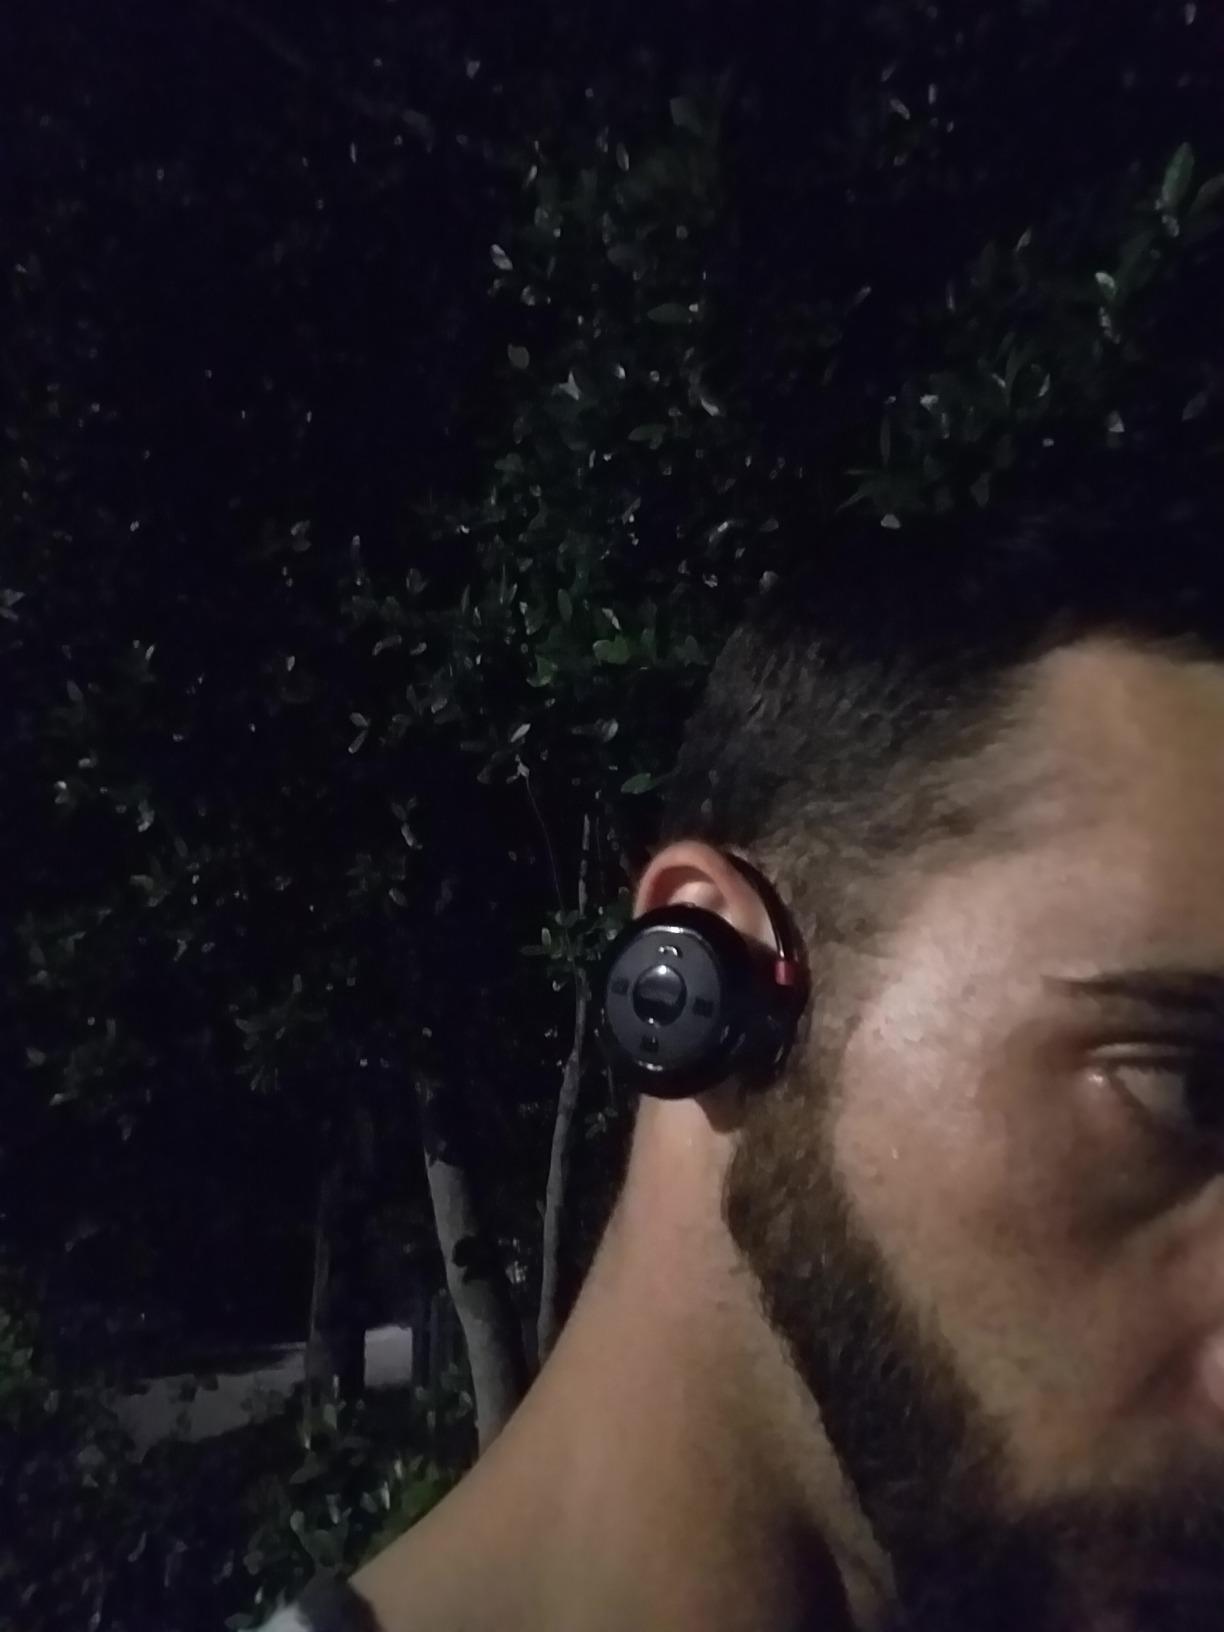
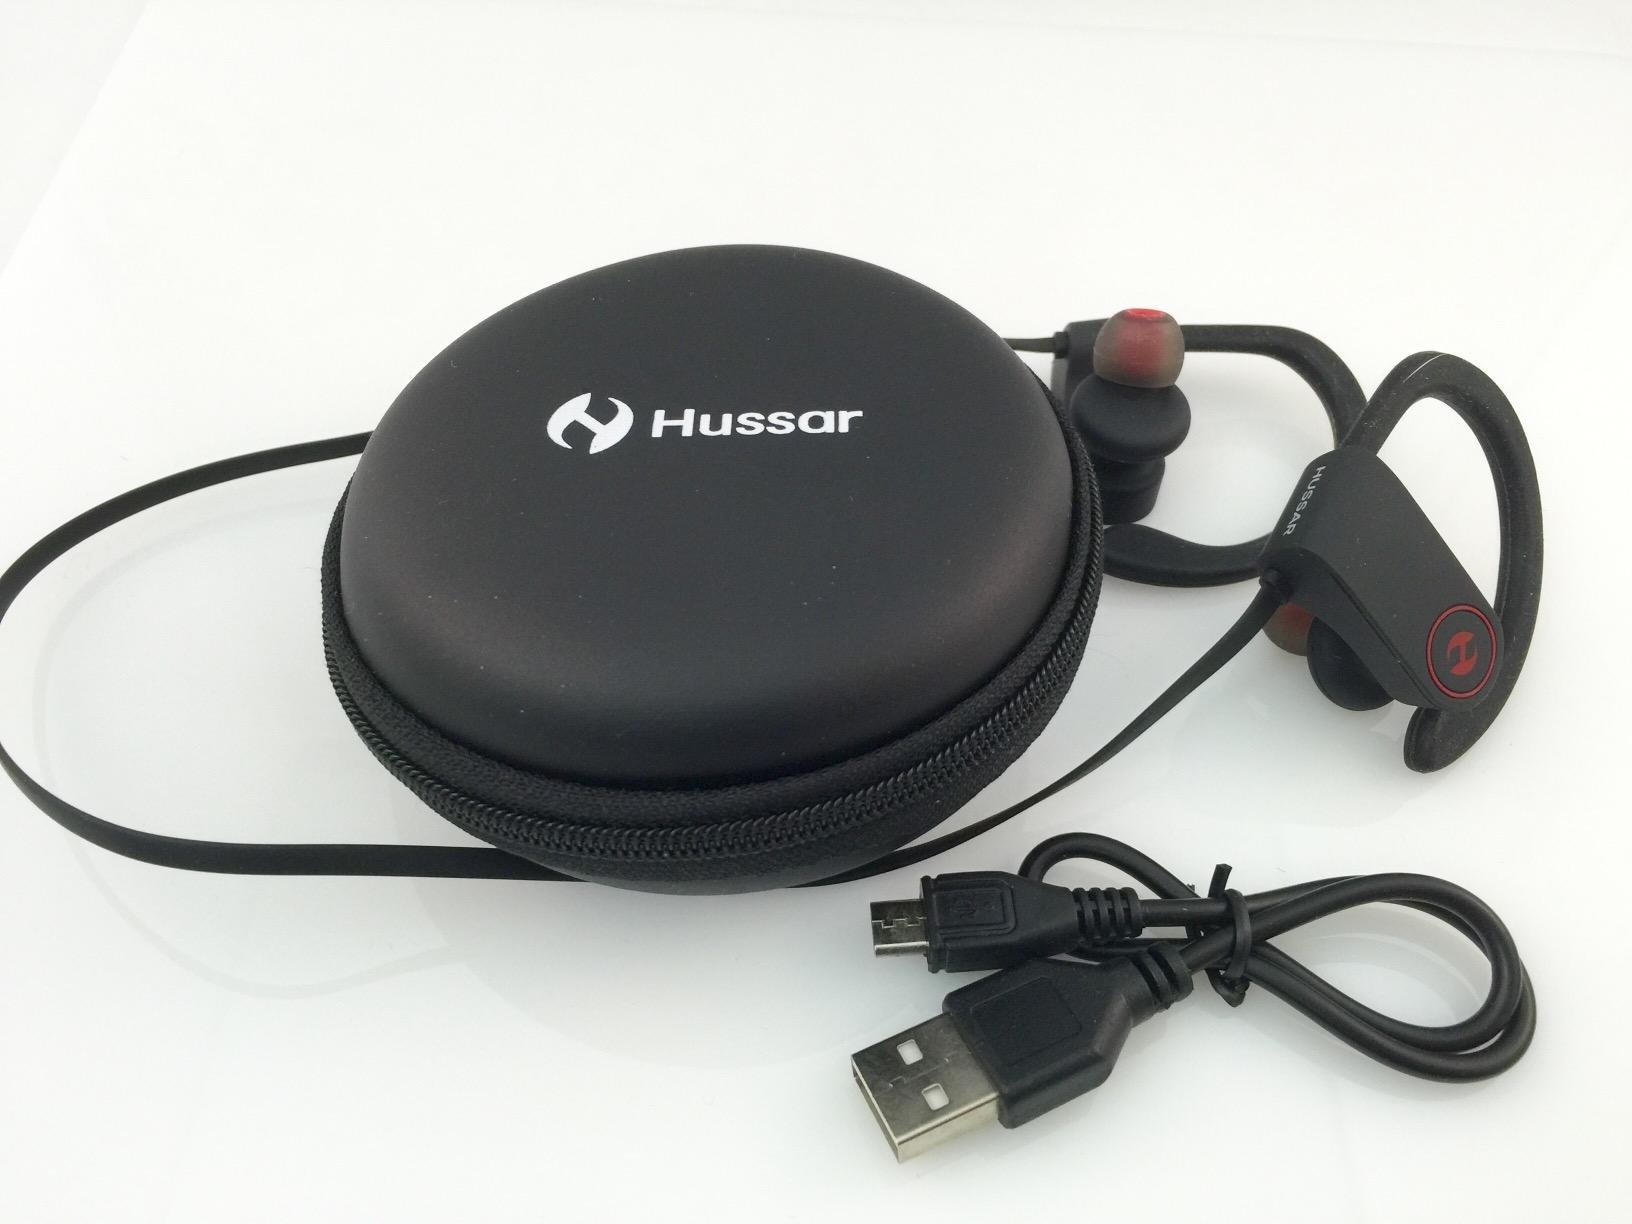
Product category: headphones
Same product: no